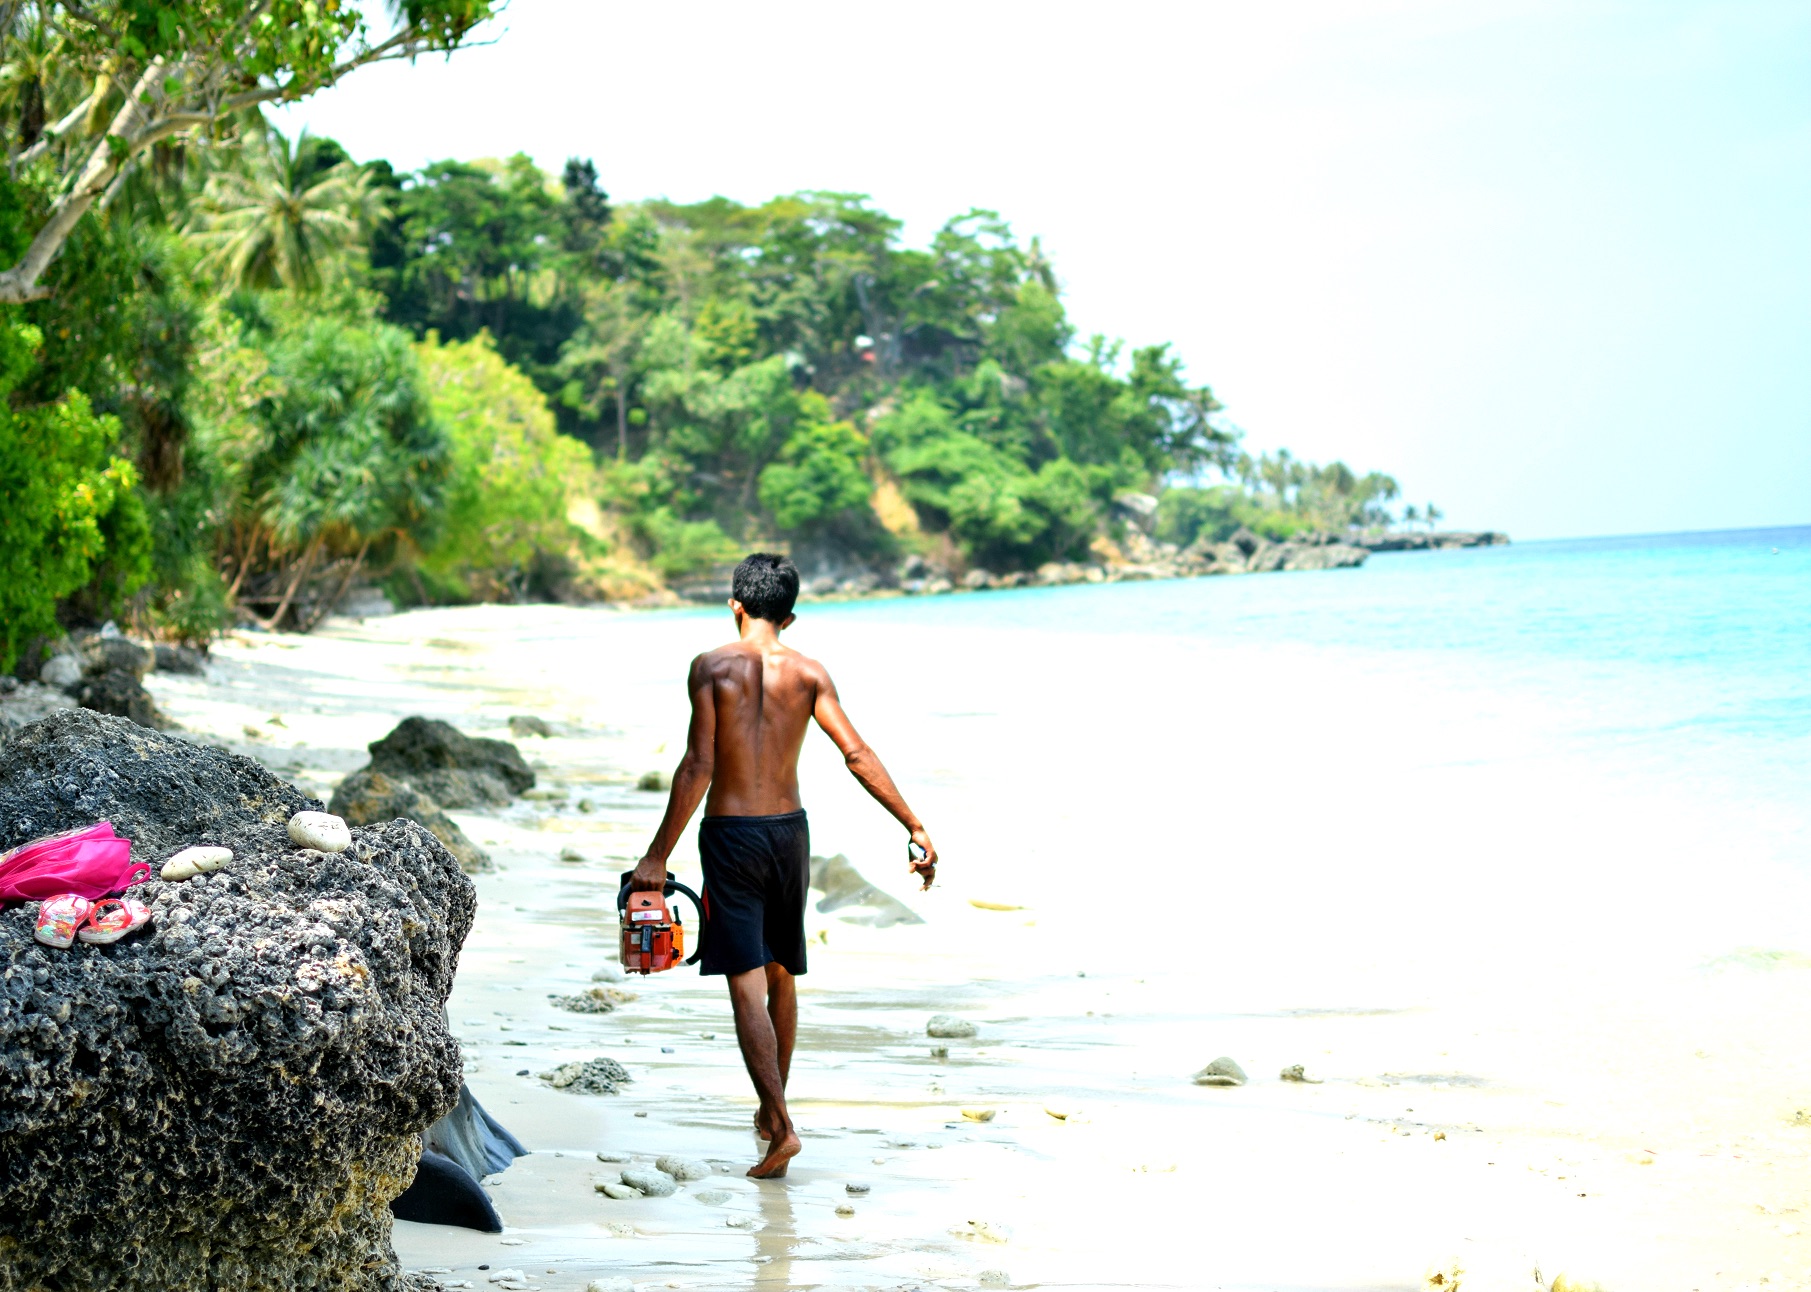
beach, sea, vacation, leisure, body of water